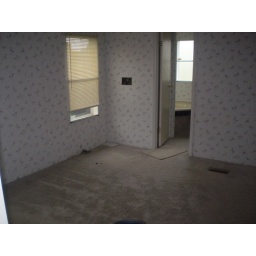
Hubby wants to paint the walls &amp;quot;Chocolate&amp;quot; with white trim in the Master Bedroom